6th Cruiser Division (Imperial Japanese Navy)

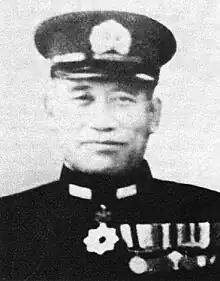
Rear Admiral Aritomo Gotō was the commander of the 6th Cruiser Division (CruDiv6) during the Pacific War.

At the outbreak of the Pacific War in December 1941, CruDiv6 was tasked with covering the Invasion of Guam. After the unsuccessful first attempt at Invasion of Wake Island, in second half of December CruDiv6 was assigned to support the second invasion, which also included the carrier strike force of the 2nd Carrier Division under Rear Admiral Tamon Yamaguchi consisting of carriers "Hiryū" and "Sōryū". With Wake Island captured, CruDiv6 was then assigned to provide distant cover for the invasion Invasion of Rabaul in January 1942 where the 1st Carrier Division under Vice Admiral Chūichi Nagumo consisting of carriers "Akagi" and "Kaga" and the 5th Carrier Division under Rear Admiral Chūichi Hara consisting of carriers "Shōkaku" and "Zuikaku" provided air support. While operating east of New Ireland on 21 January, the cruisers shot down a Consolidated PBY Catalina racon flying boat of Royal Australian Air Force (RAAF) No. 24 Squadron operating from Tulagi and took its crew as prisoners of war. During the aborted United States Navy (US Navy) raid on Rabul, CruDiv6 with the 18th Cruiser Division (CruDiv18) sortied from Truk in an attempt to pursue Vice Admiral Wilson Brown's Task Force 11 centred around carrier "Lexington" but failed to catch them. After the capture of Rabaul and Kavieng, CruDiv6 participated in Invasion of Salamaua–Lae by providing a distant cover. Afterwards, the unit was based at Kaveing and sortied out to provide support for the seizure of Bougainville, Buka, Shortland Islands, and Mono Island.